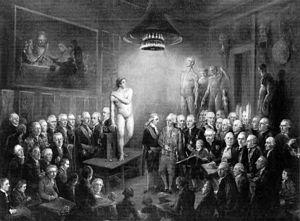
L’Académie royale des beaux-arts du Danemark est une école d'art publique de Copenhague. Fondée en 1754 sous le nom d’Académie royale danoise de peinture, sculpture et architecture à Copenhague, elle occupe une aile du Charlottenborg.